Alberto del Canto

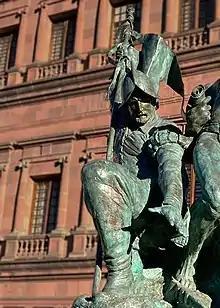
Alberto del Canto's sculpture at Saltillo, Coah.

The current valley of Saltillo was explored by Francisco Cano at the end of 1568 from Mazapil taking possession on behalf of Nueva Galicia. Martín López de Ibarra, explored the same area and distributed grants in the name of Nueva Vizcaya. But according to the Del Parral Document, it states that Captain Alberto del Canto founded the Villa de Santiago (James the Great) de Saltillo in 1577, and although the document does not specify the date, it is assumed to be July 25, the feast day of James the Great.